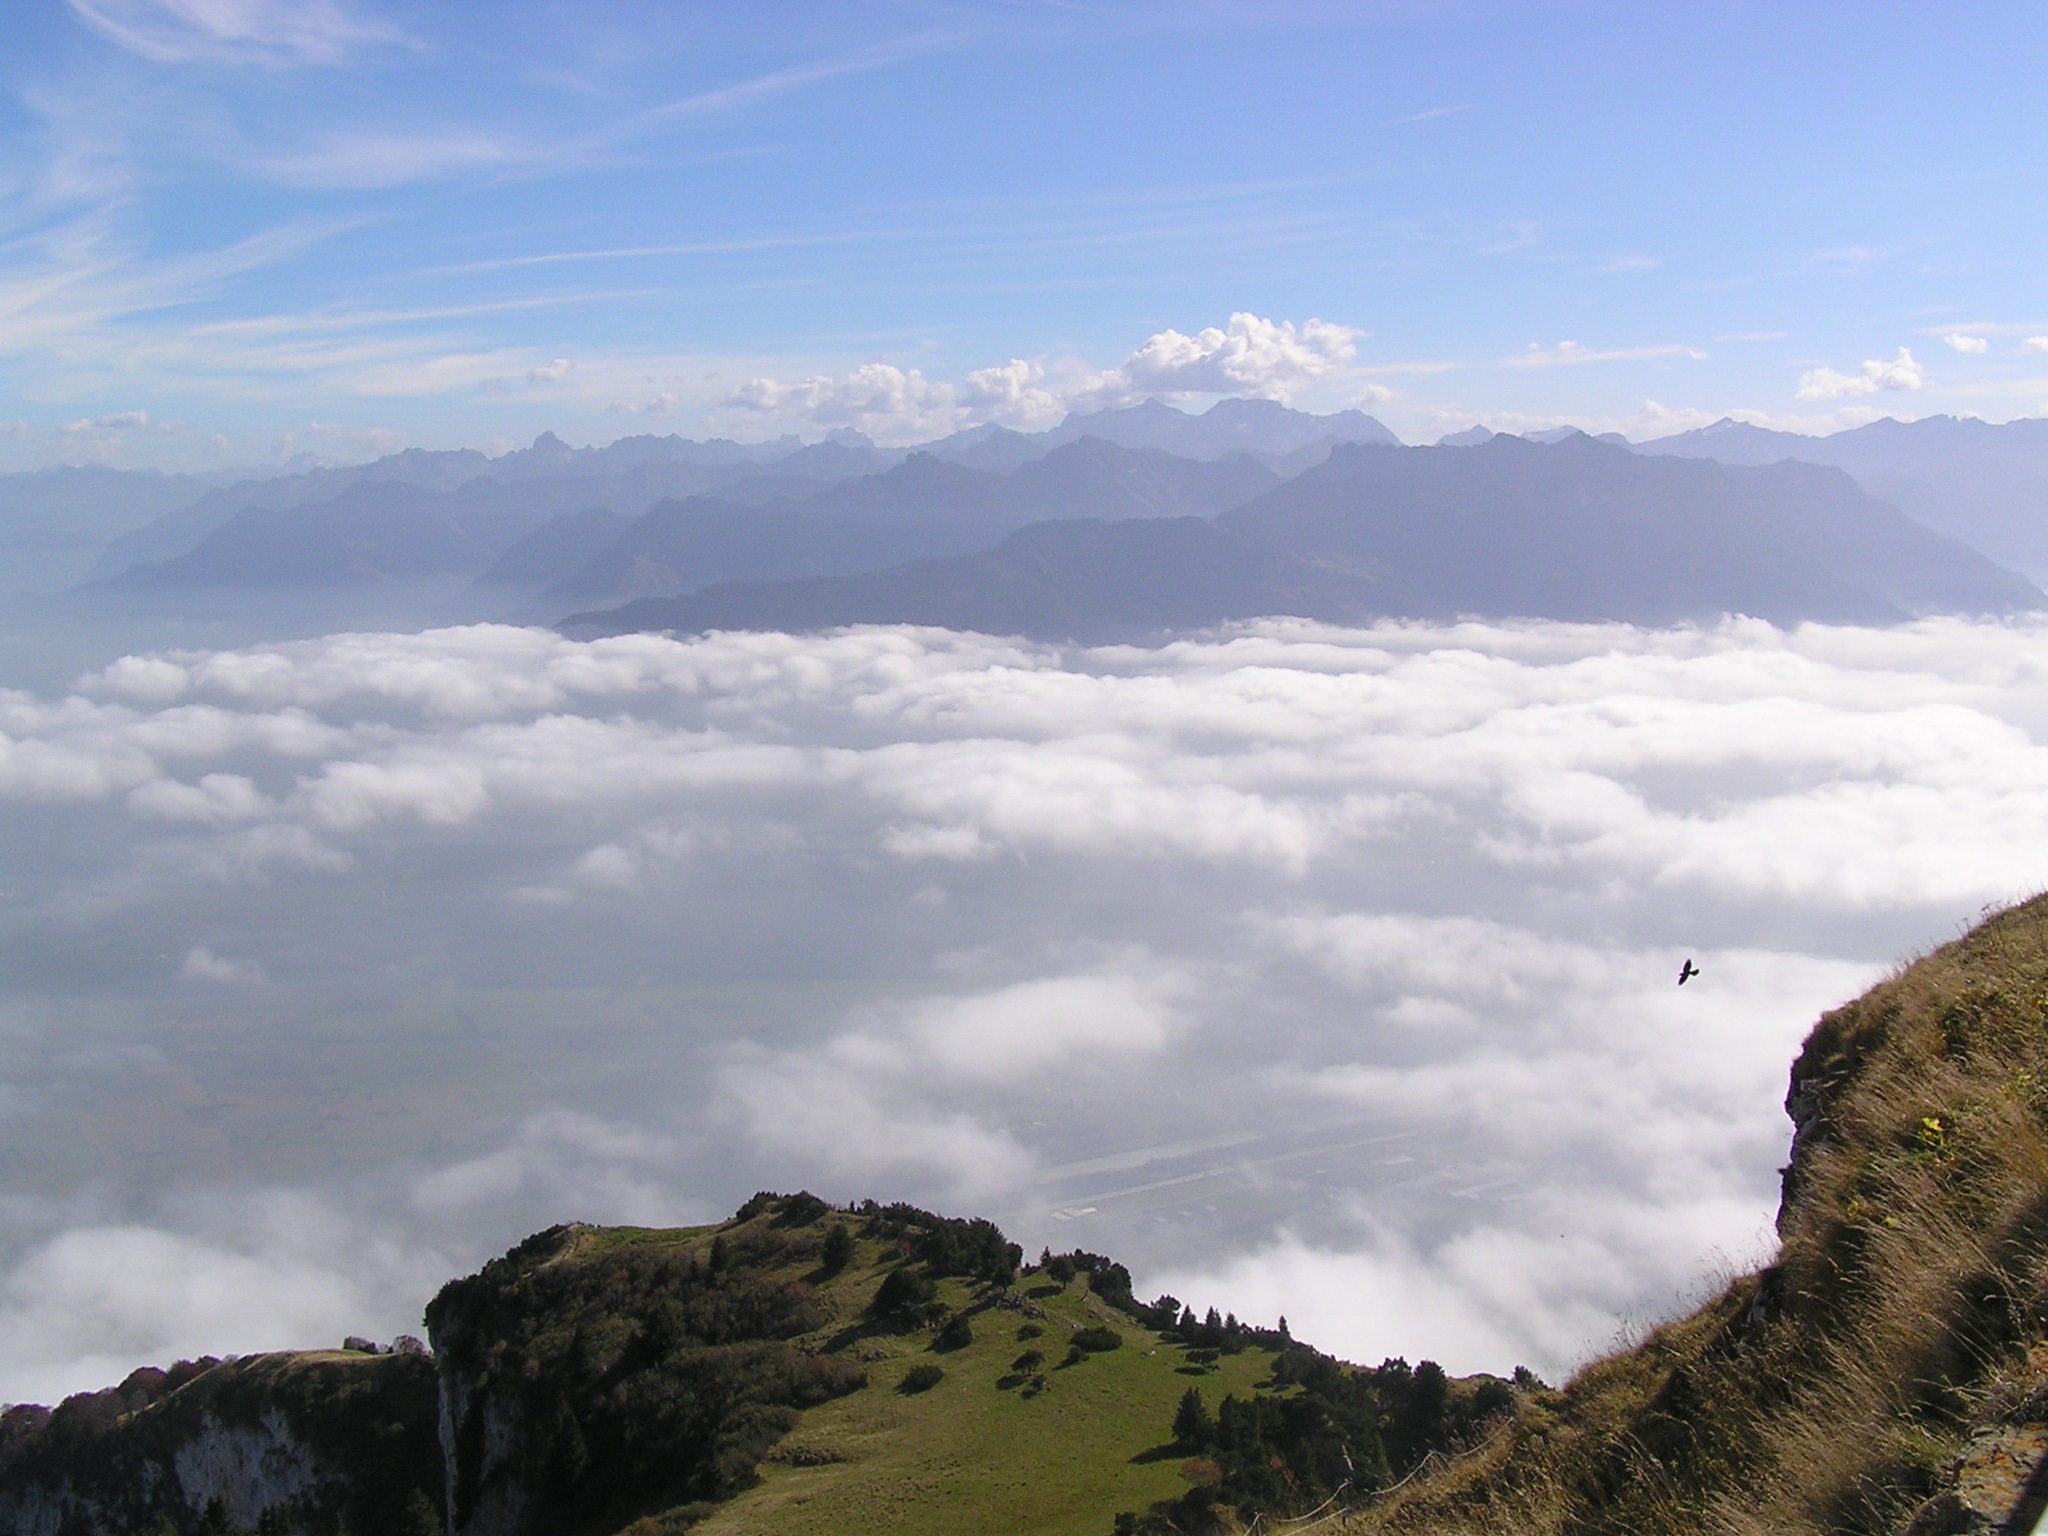
landscape, horizon, mountain, cloud, sky, hill, mountain range, terrain, ridge, summit, clouds, mountains, alps, plateau, ecosystem, distant view, landform, meteorological phenomenon, sea of fog, atmosphere of earth, mountainous landforms